Bede Jarrett

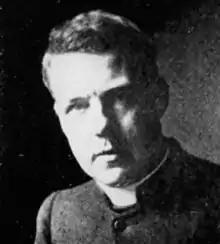

Bede Jarrett OP (22 August 1881 – 17 March 1934) was an English Dominican friar and Catholic priest who was also a noted historian and author. Known for works including "Mediæval Socialism" and "The Emperor Charles IV", Jarrett also founded Blackfriars Priory at the University of Oxford in 1921, formally reinstating the Dominican Order at that university for the first time since the Dissolution of the Monasteries under King Henry VIII.